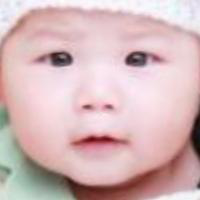
Age group: age 01-10